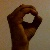
The image shows a hand gesture representing the letter 'O' in Indian Sign Language.